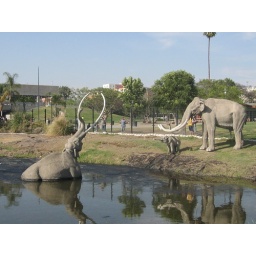
An elephant sculpture in a tar pit at La Brea Tar Pits' lake pit in Hancock Park. (Los Angeles, CA, USA)